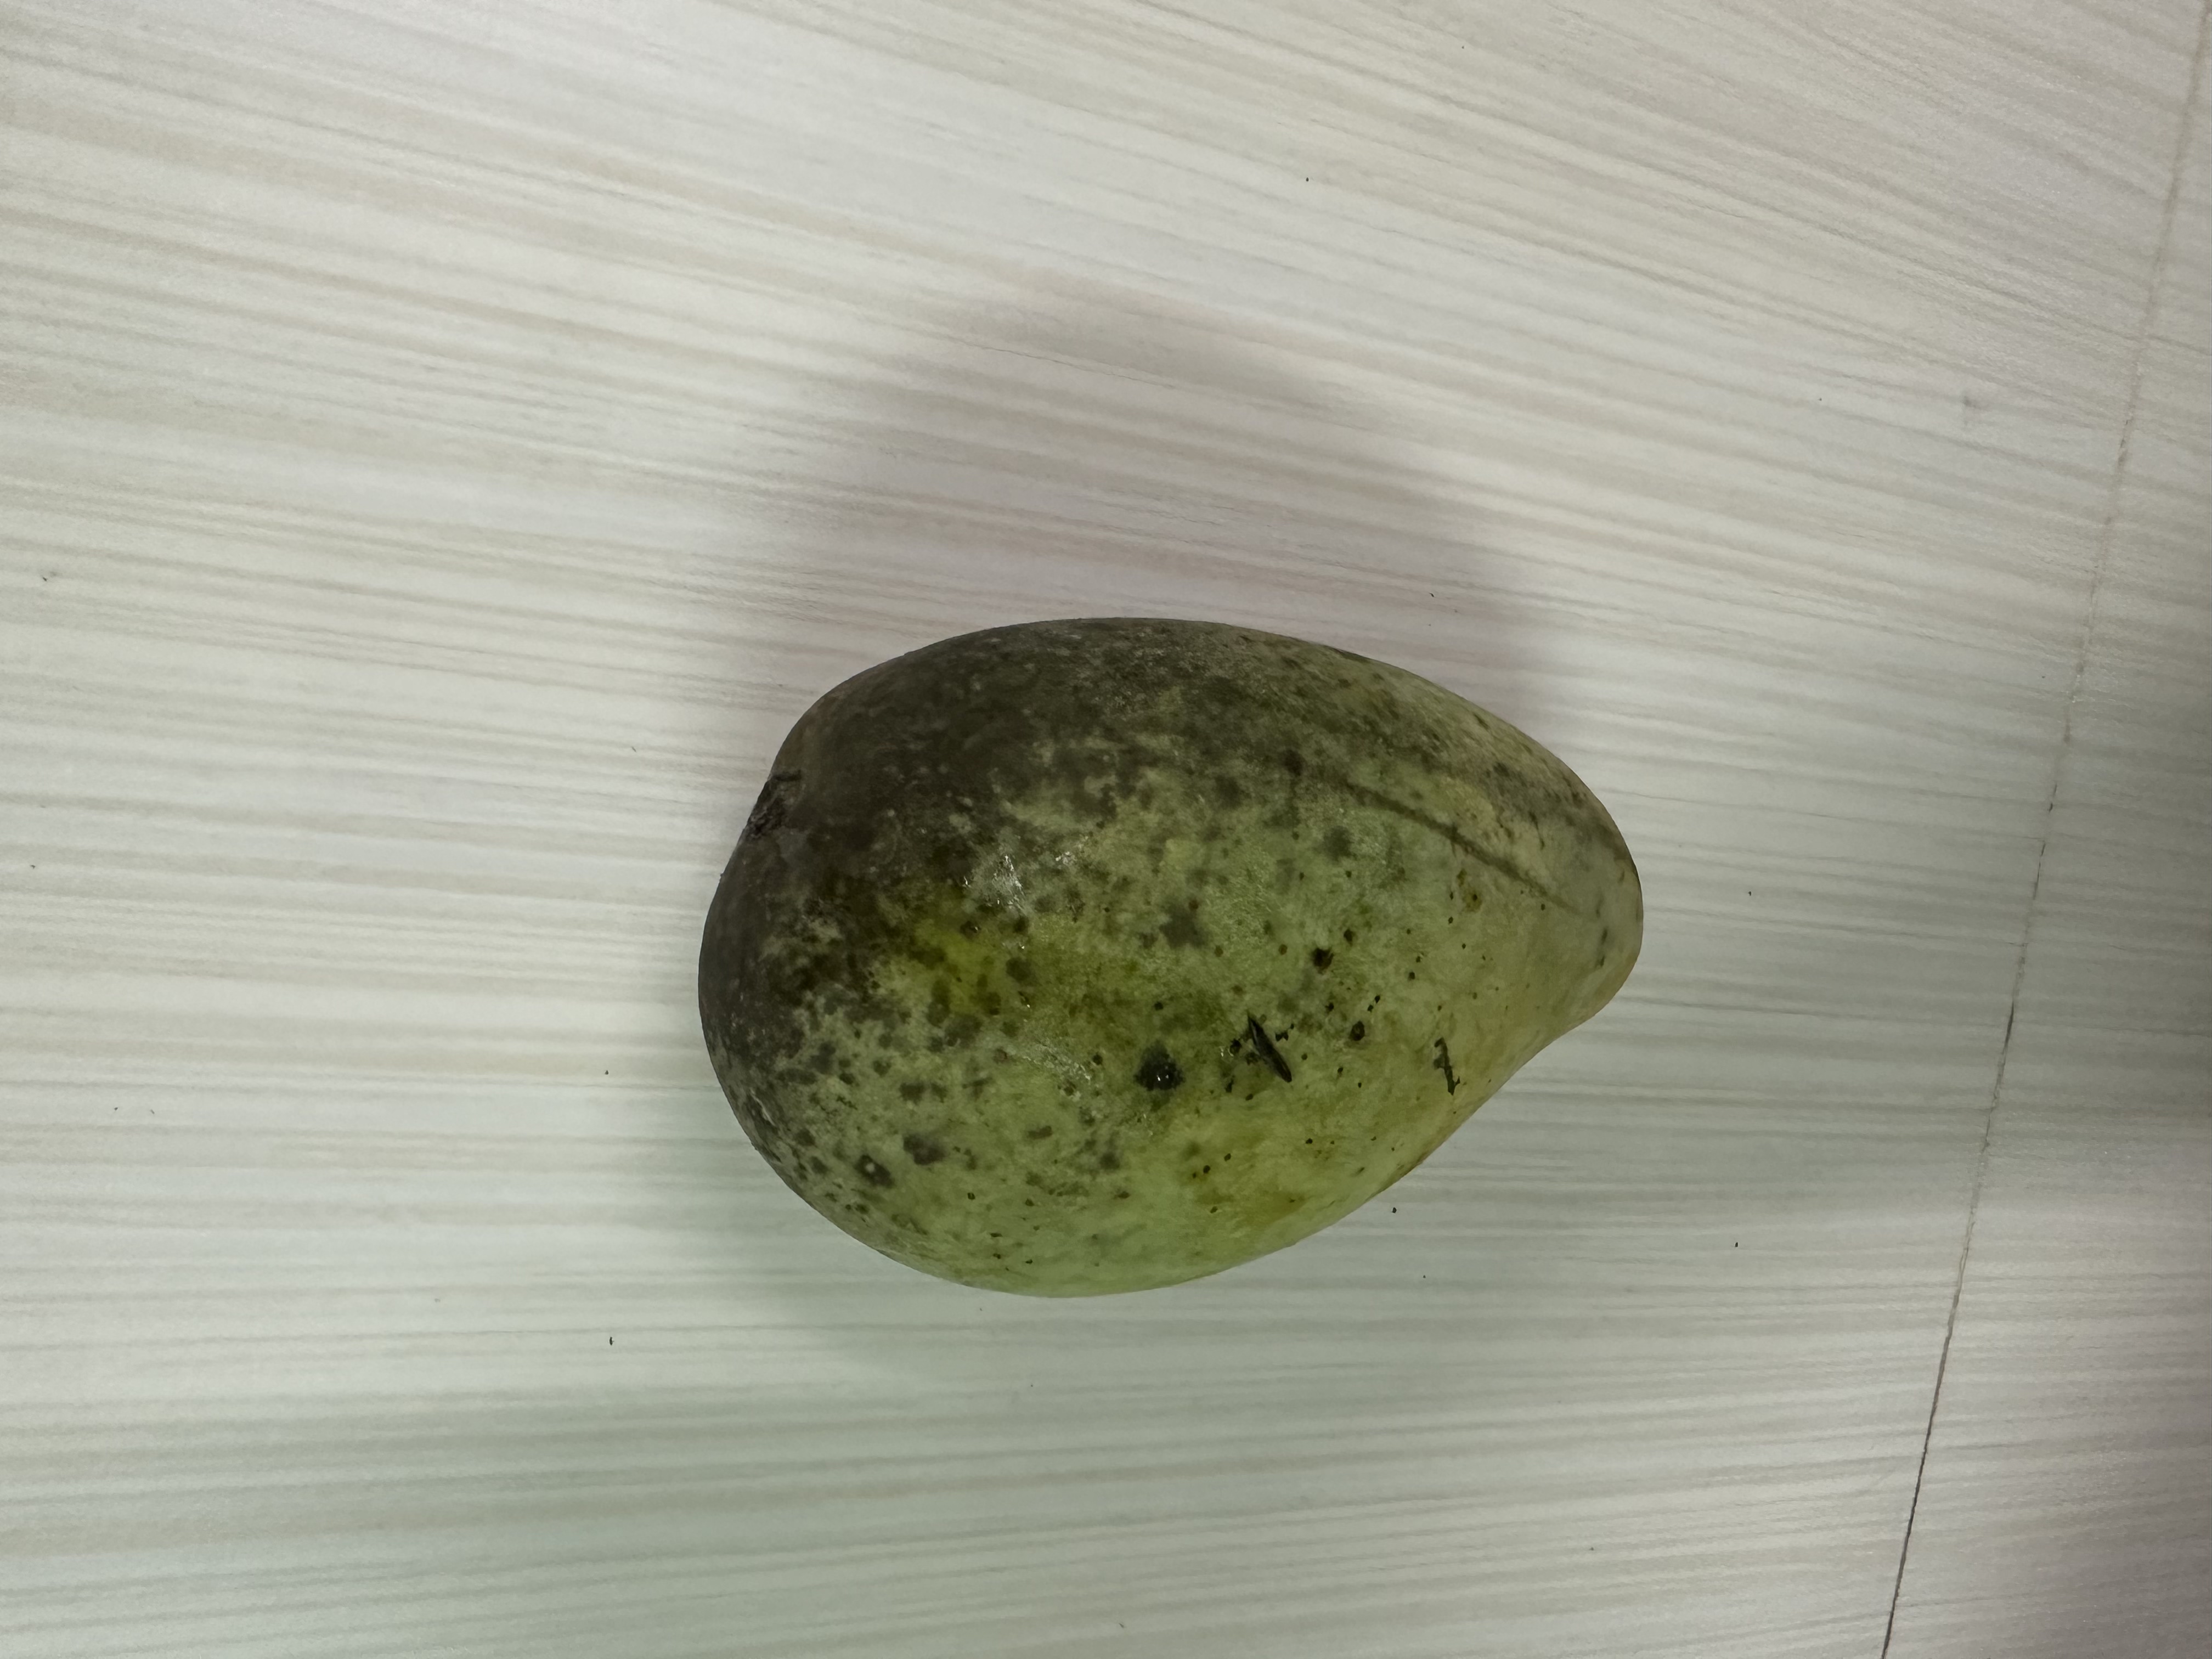
Mango variety: Katimon